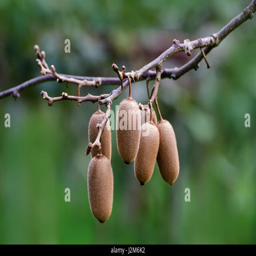
cluster of ripe kiwi fruit on the branch